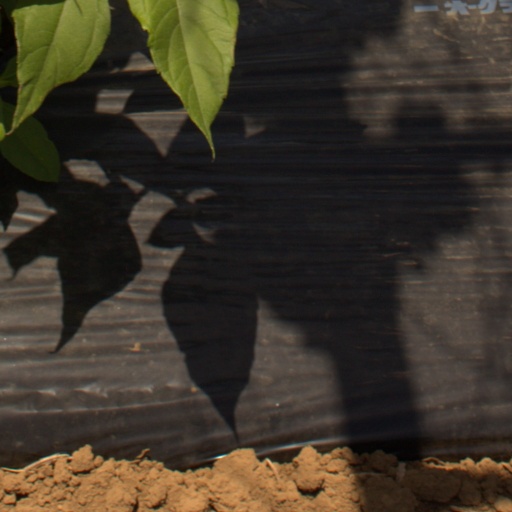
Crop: Jerusalem artichoke